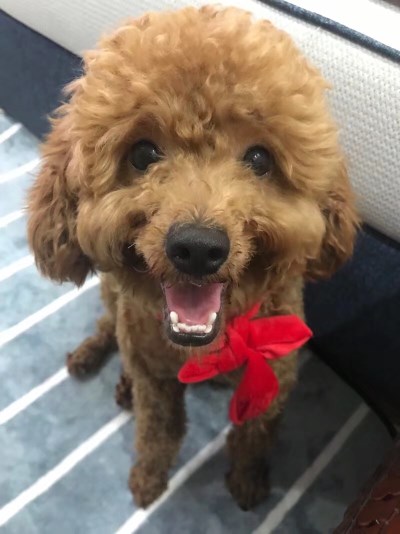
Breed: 7449-n000128-teddy